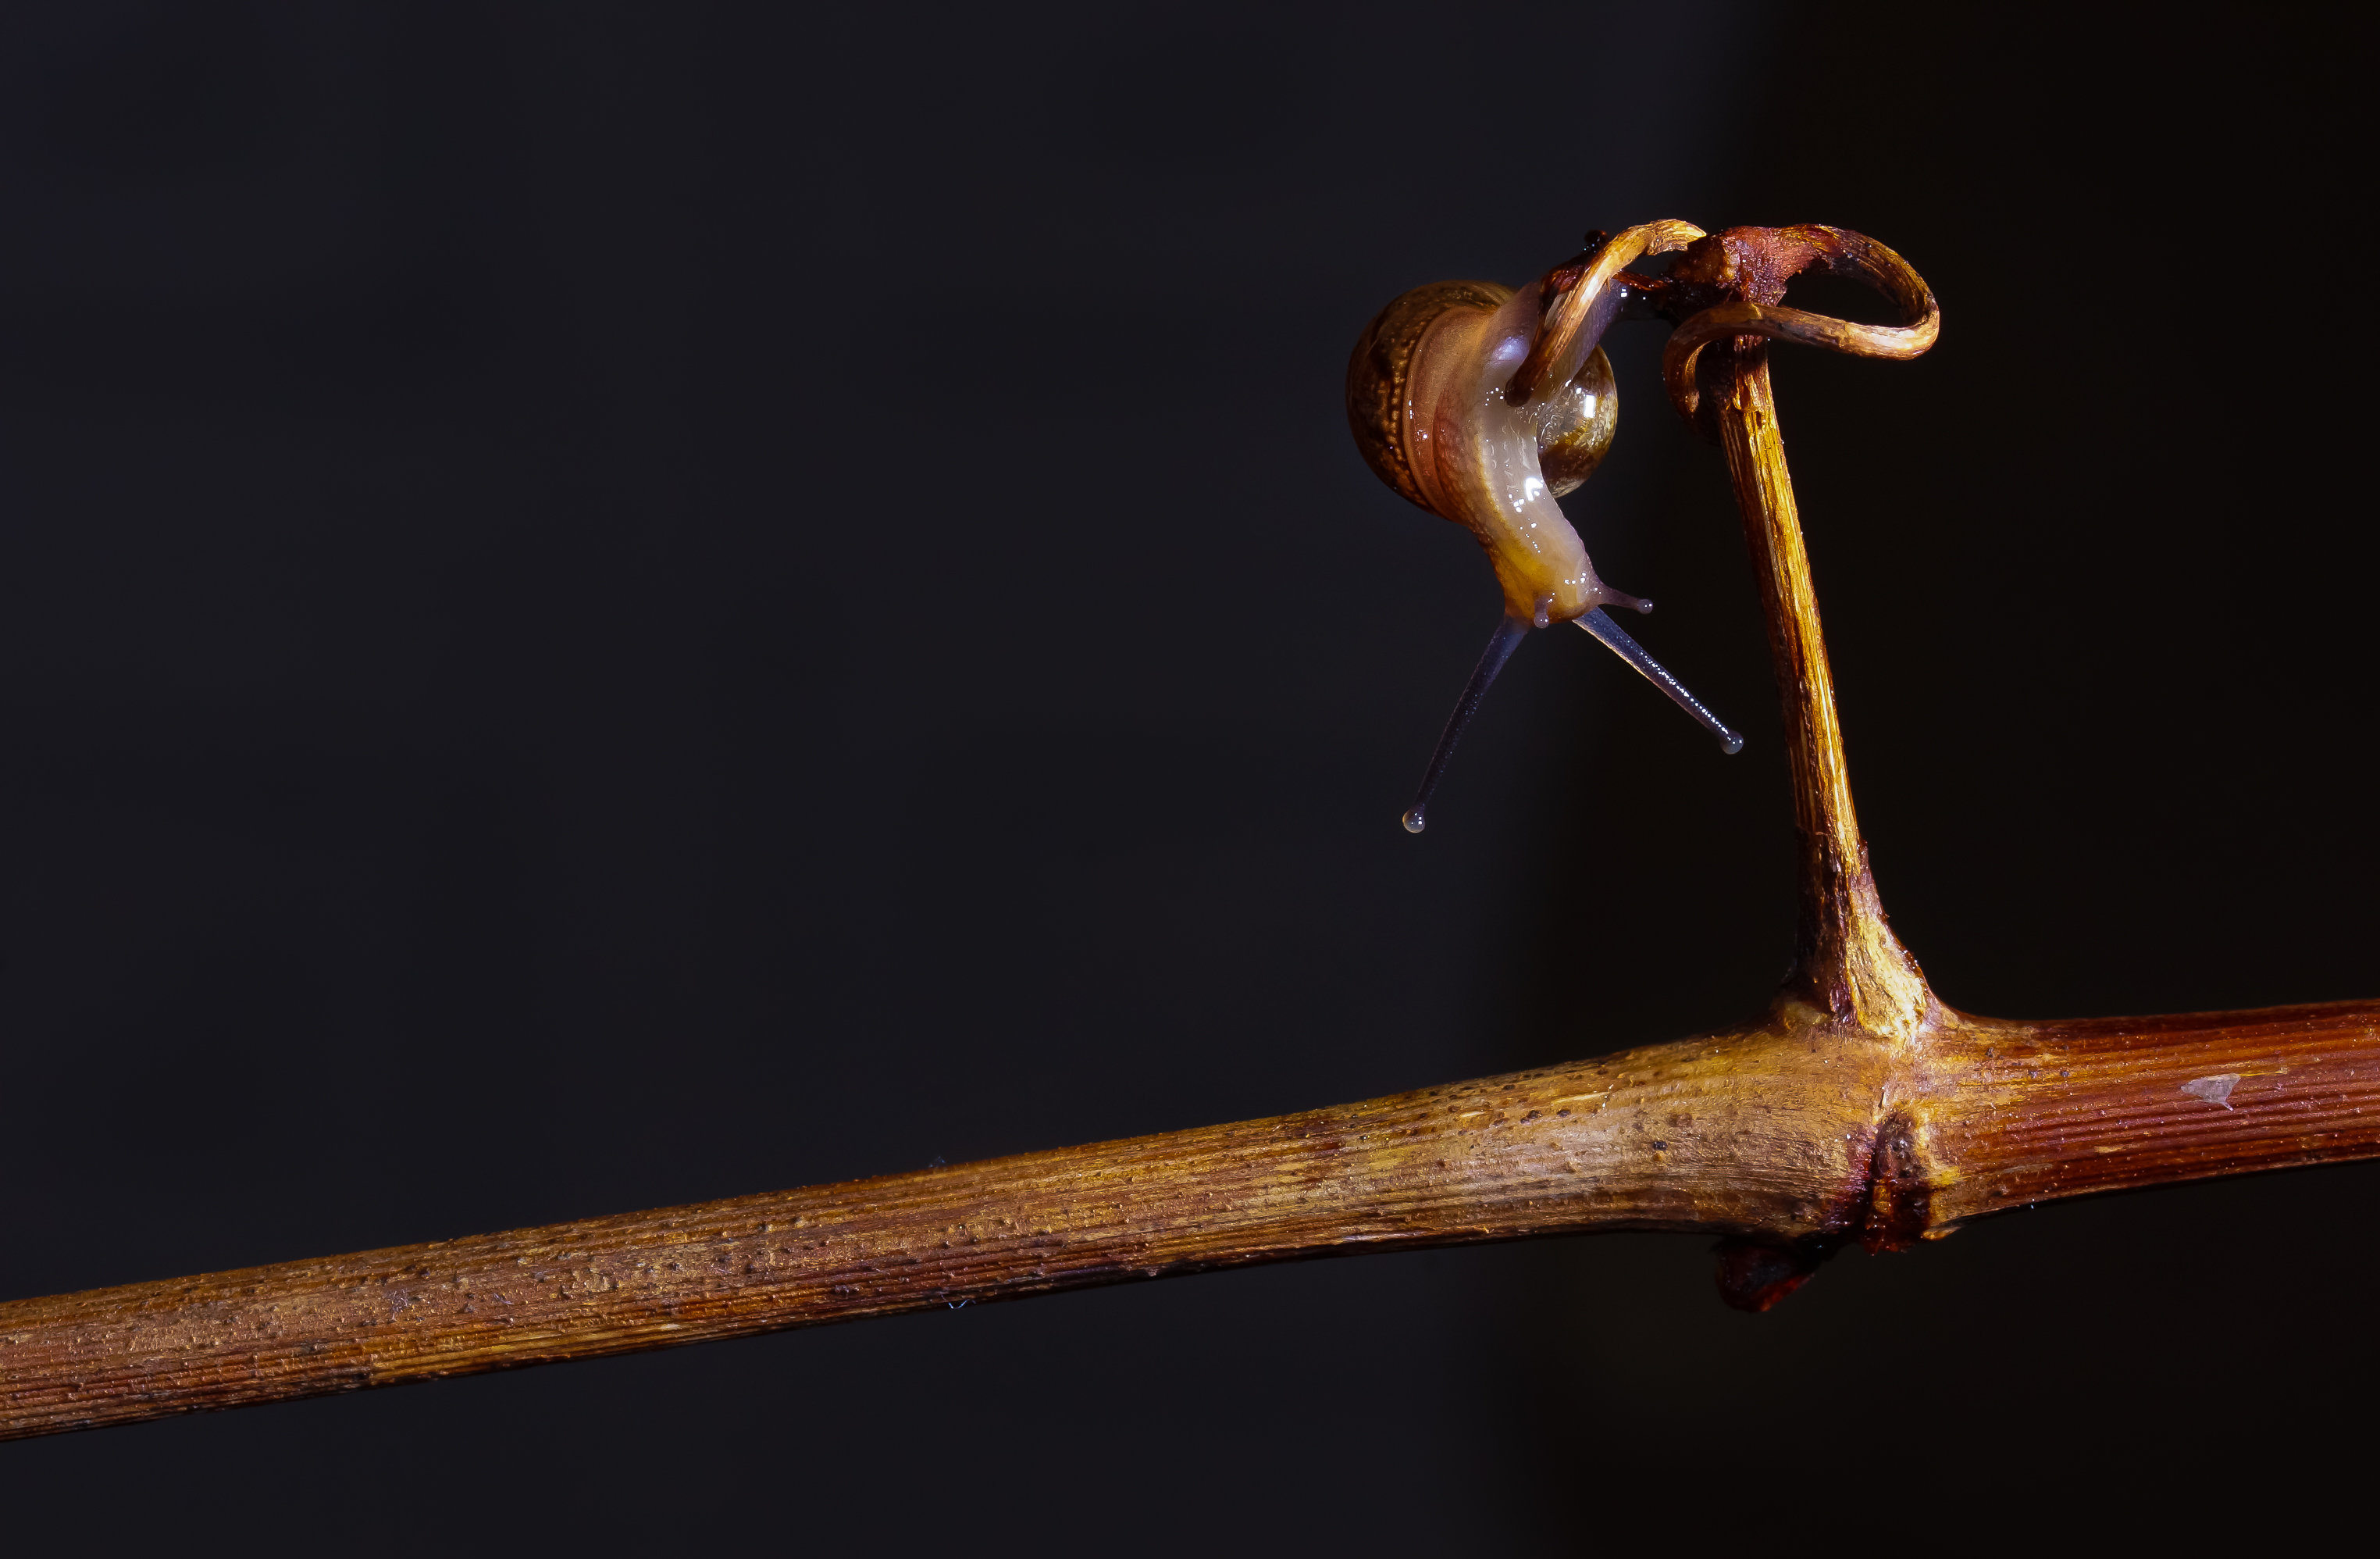
nature, branch, macro, close up, snail, animals, naturaleza, caracol, ggl1, gaby1, xovesphoto, animales, sonya77, tamronusd90mm, caracoles, tamronssm90mm, macro photography, plant stem